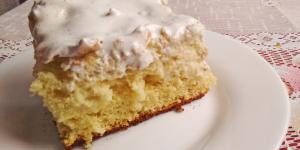
torta tres leches venezolana